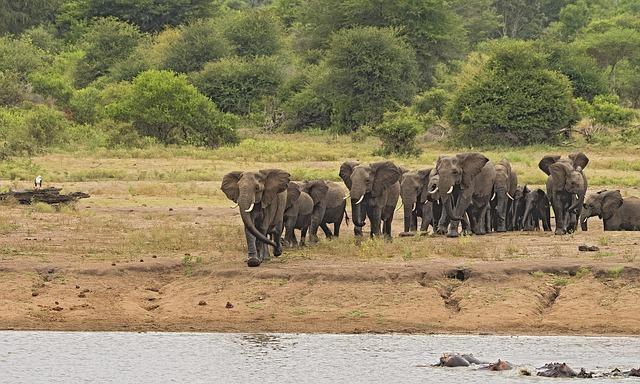
elephant